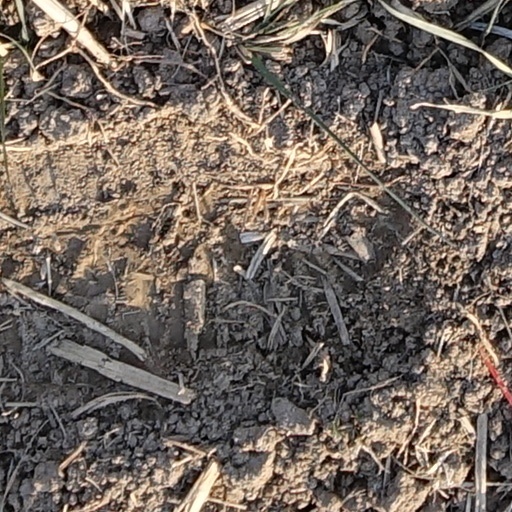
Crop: wheat